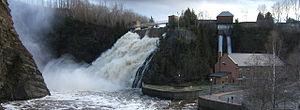
La rivière du Loup est un cours d'eau située sur la rive sud du fleuve Saint-Laurent. Elle se jette dans celui-ci à Rivière-du-Loup, dans la municipalité régionale de comté de Rivière-du-Loup, dans la région administrative du Bas-Saint-Laurent, au Québec, au Canada.
Rivière-du-Loup est une ville du Québec au Canada située sur la rive sud du fleuve Saint-Laurent à 200 km au nord-est de la ville de Québec. La ville est le chef-lieu de la municipalité régionale de comté de Rivière-du-Loup, située dans l'ouest du Bas-Saint-Laurent. La ville de Rivière-du-Loup, telle qu'elle est connue aujourd'hui, a été créée le 30 décembre 1998 à partir de la fusion entre la ville de Rivière-du-Loup et la municipalité de la paroisse de Saint-Patrice-de-la-Rivière-du-Loup. Entre les années 1845 et 1919, la ville de Rivière-du-Loup était connue sous le nom de Fraserville. Bénéficiant d'une position géographique avantageuse et d'une population de près de 29 000 habitants dans son agglomération urbaine, la ville est un centre régional important grâce à son palais de justice, au Centre hospitalier régional du Grand-Portage, à son centre local de services communautaires et à son Cégep.